Nancy Bertler

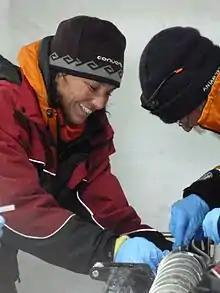
Nancy Bertler at Roosevelt Island

Nancy Bertler is a German-New Zealand Antarctic researcher. She has led major initiatives to investigate climate history using Antarctic ice cores, and best known for her leadership of the Roosevelt Island Climate Evolution Programme (RICE). She is a full professor at the Antarctic Research Centre at Victoria University of Wellington in New Zealand.